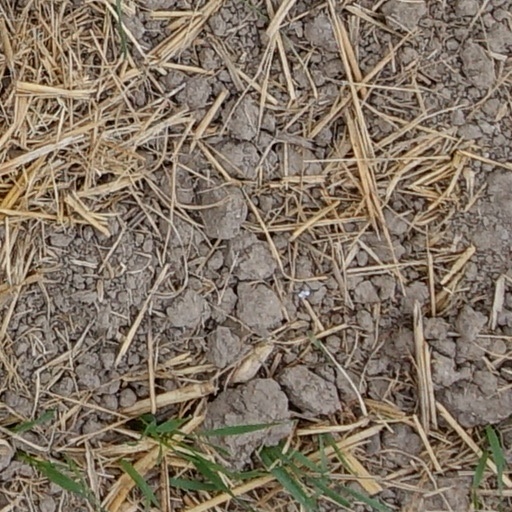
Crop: wheat